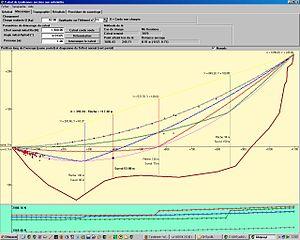
Capture d'écran du logiciel de calcul de tyroliennes GHTyro 2.00, logiciel libre développé en langage Delphi spécialement pour le projet Tyrolienne Pierre Rias. Fenêtre médiane: Profil en long de la ligne, représentant la configuration de la corde pour différents cas de chargement. En gris: Corde seule
Un téléphérique, ou téléférique, est un moyen de transport par câble aérien.
La tyrolienne Pierre Rias est un ensemble de deux tyroliennes événementielles mises en place par le Spéléo Secours Français, dans le cadre du IVᵉ congrès international de spéléologie qui s'est tenu à Lans-en-Vercors en août 2008. Cette installation a été établie sur la commune de Rencurel, près du lieu-dit La Balme de Rencurel.
La tyrolienne est un système de transport sur filin. Il s'agit d'un mode de déplacement utilisé pour la traversée en hauteur d'un obstacle dénivelé comme une douve ou autre cuvette naturelle ou artificielle.